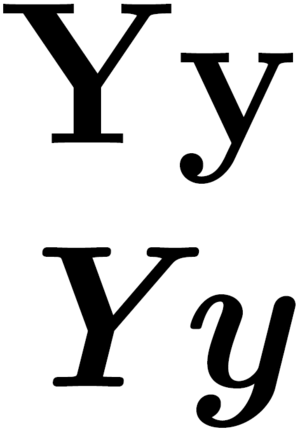
Y
Y
Y, y er det 25. bogstav i det danske alfabet og i det latinske alfabet.